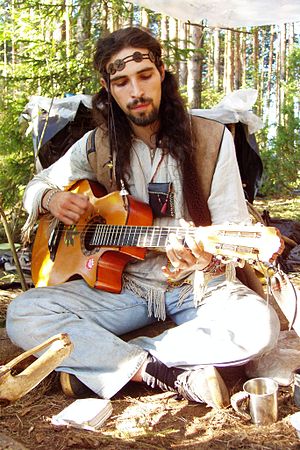
Ungdomsoprøret i Danmark
Moderne russisk hippie
Ungdomsoprøret var en antiatoritær strømning i Vesteuropa og USA, der havde sin storhedstid i perioden fra 1965 til 1975. I folkemunde betegnes denne strømning også sommetider som 68-generationen, 68'erne eller hippietiden. Ungdomsoprøret havde blandt andet rødder i beatnik, eksistentiel filosofi, antiborgerlighed og efterkrigstidens kritiske strømninger i kultur og videnskab. De unge mennesker i vesten gjorde oprør mod gældende normer, både i handlinger og påklædning. Tiden satte store spor i samfundet inden for musikken, især rockmusikken, billedkunsten, litteraturen, filmen og familien.